The Night of the Scarecrow

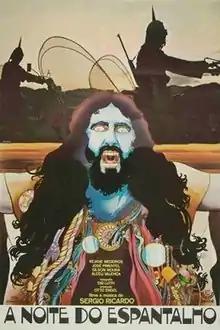
Film poster

The Night of the Scarecrow is a 1974 Brazilian drama film directed by Sérgio Ricardo. It was selected as the Brazilian entry for the Best Foreign Language Film at the 47th Academy Awards, but was not accepted as a nominee.